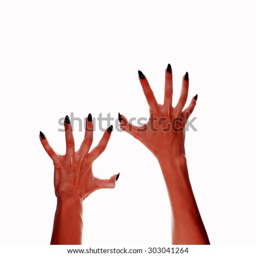
terrible monster hand to create a collage on the theme of halloween , on white